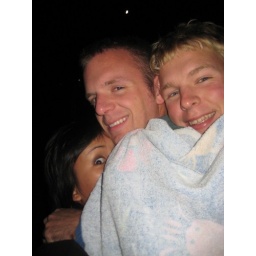
pre-dip.these crazy O's...somehow they relish the idea of jumping in frigid water just for the heck of it.